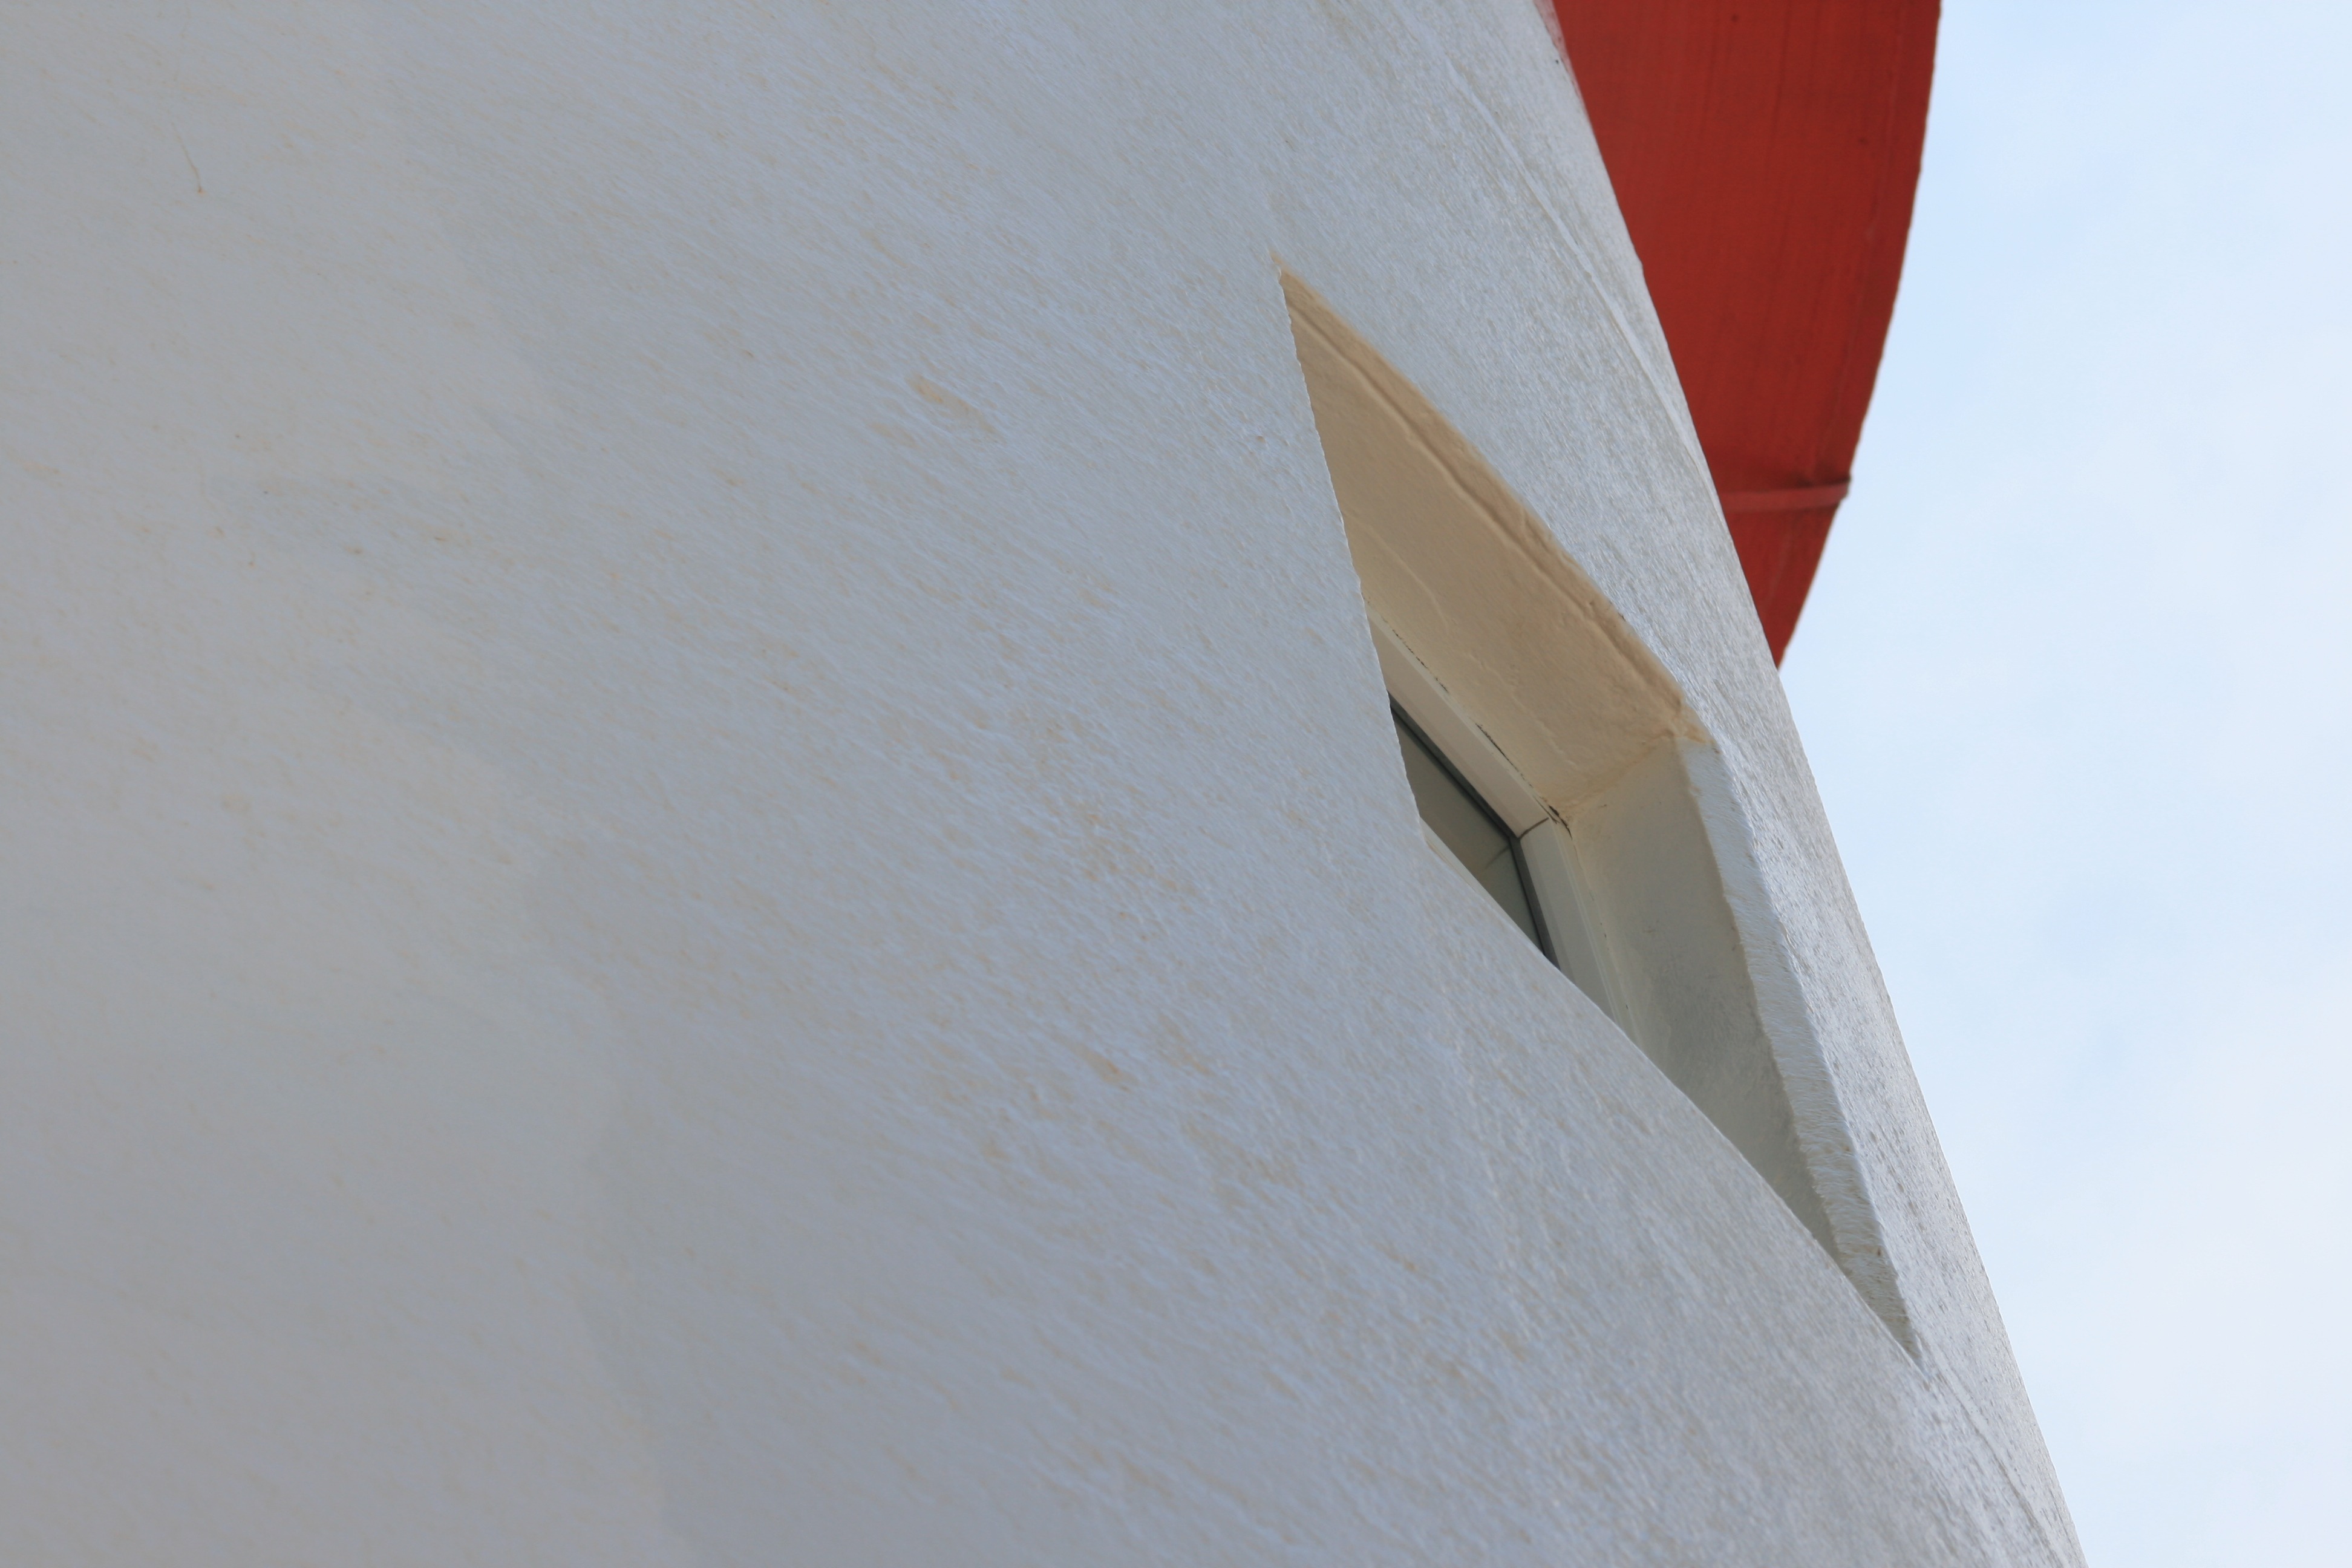
sea, ocean, wing, lighthouse, white, window, wall, travel, color, material, nautical, safety, navigation, shape, umhlanga